Bomsori Kim

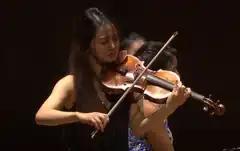
Bomsori performing in 2018

Bomsori has performed with numerous orchestras, such as the New York Philharmonic, Symphonieorchester des Bayerischen Rundfunks, San Francisco Symphony, Moscow Symphony Orchestra, Montreal Symphony Orchestra, National Orchestra of Belgium, Zurich Chamber Orchestra, Warsaw National Philharmonic Orchestra, NDR Radiophilharmonie, Finnish Radio Symphony Orchestra, Helsinki Philharmonic Orchestra, Camerata Salzburg, and the Munich Chamber Orchestra amongst others.